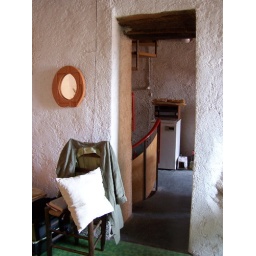
No toilet in kitchen anymore